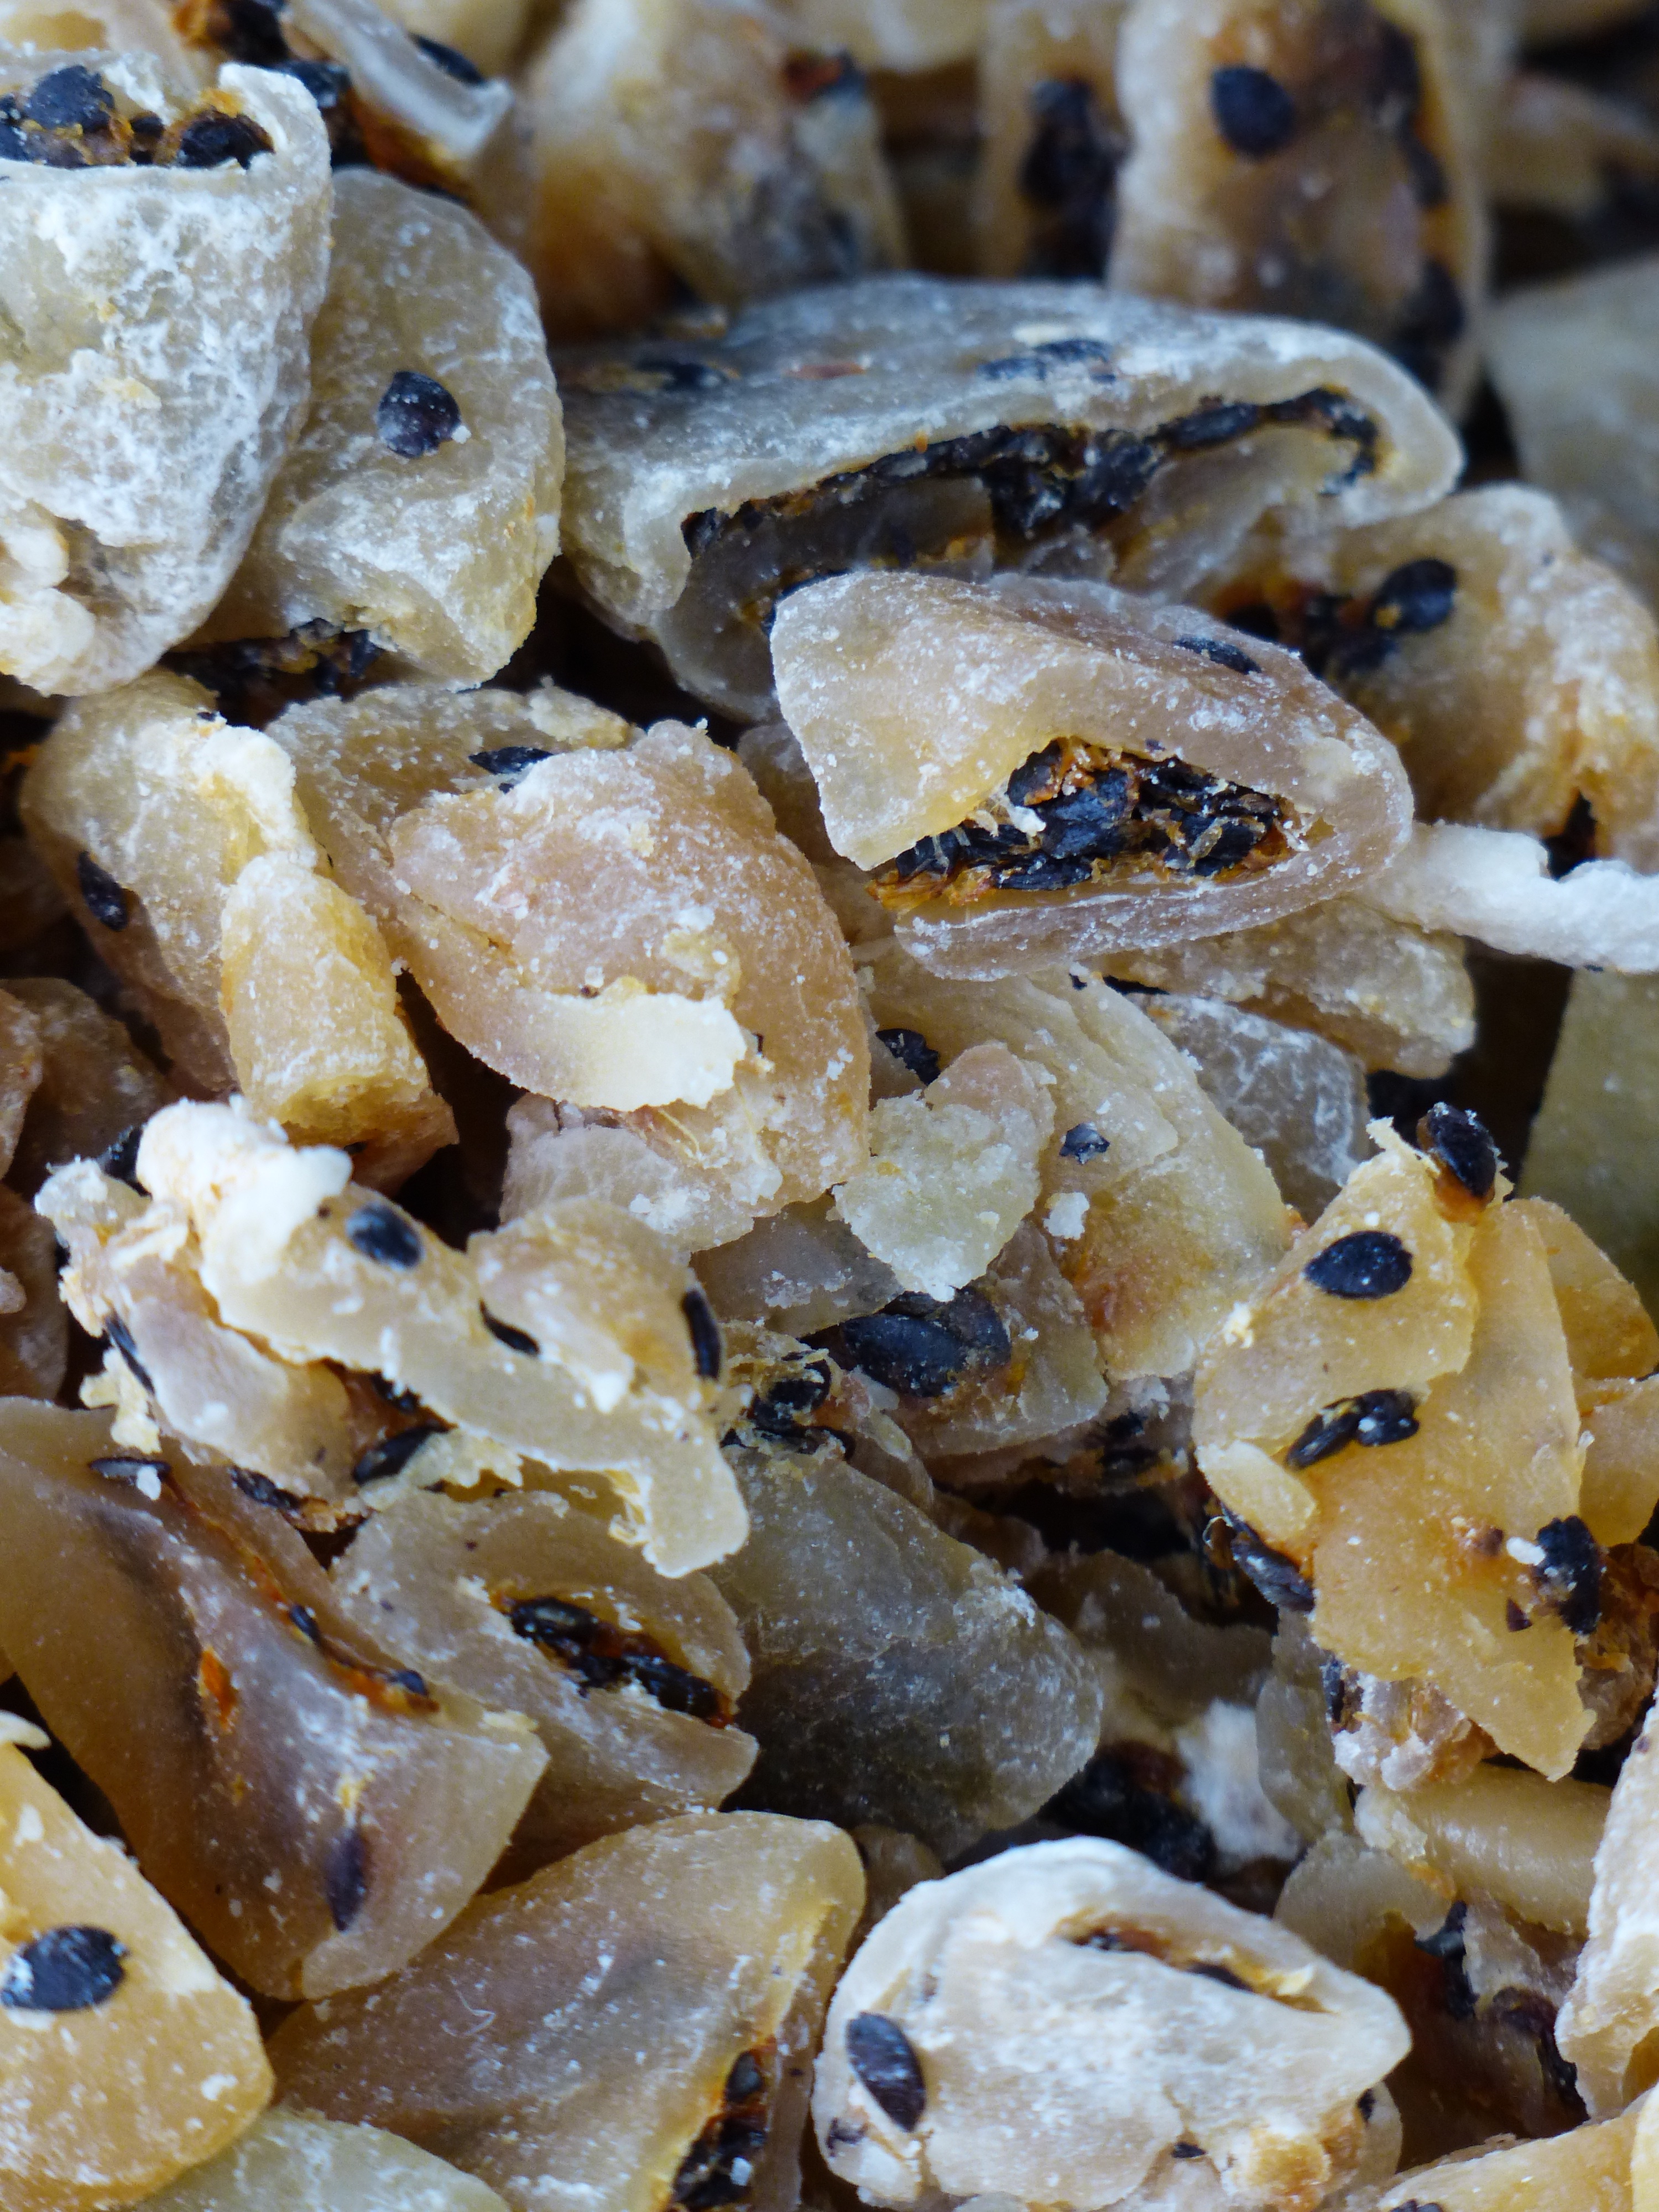
dish, meal, food, produce, vegetable, dried, breakfast, baking, dessert, cuisine, passion fruit, dried fruit, flowering plant, candied, candied fruit, konfiert, method of preservation, passiflora edulis, land plant, snack food, cookies and crackers